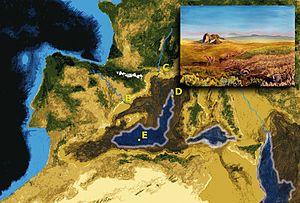
La crise de salinité messinienne est un épisode géologique qui correspond à l'assèchement de la mer Méditerranée, durant le Messinien. Cet épisode a duré 630 000 ans, de 5,96 à 5,33 millions d'années avant le présent. Sa fin, il y a 5,33 Ma, marquée par la transgression pliocène, a été choisie par les géologues pour définir la limite entre le Miocène et le Pliocène.